Jules Védrines

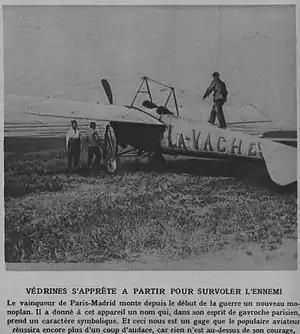
Védrines and his Blériot XXXVIbis "La Vache", 31 August 1914

In 1913 he flew from Paris to Cairo in a Blériot monoplane. The flight was attended by controversy at both its beginning and its end.